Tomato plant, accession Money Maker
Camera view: tilt-top (135 deg); turntable rotation: 210 degrees
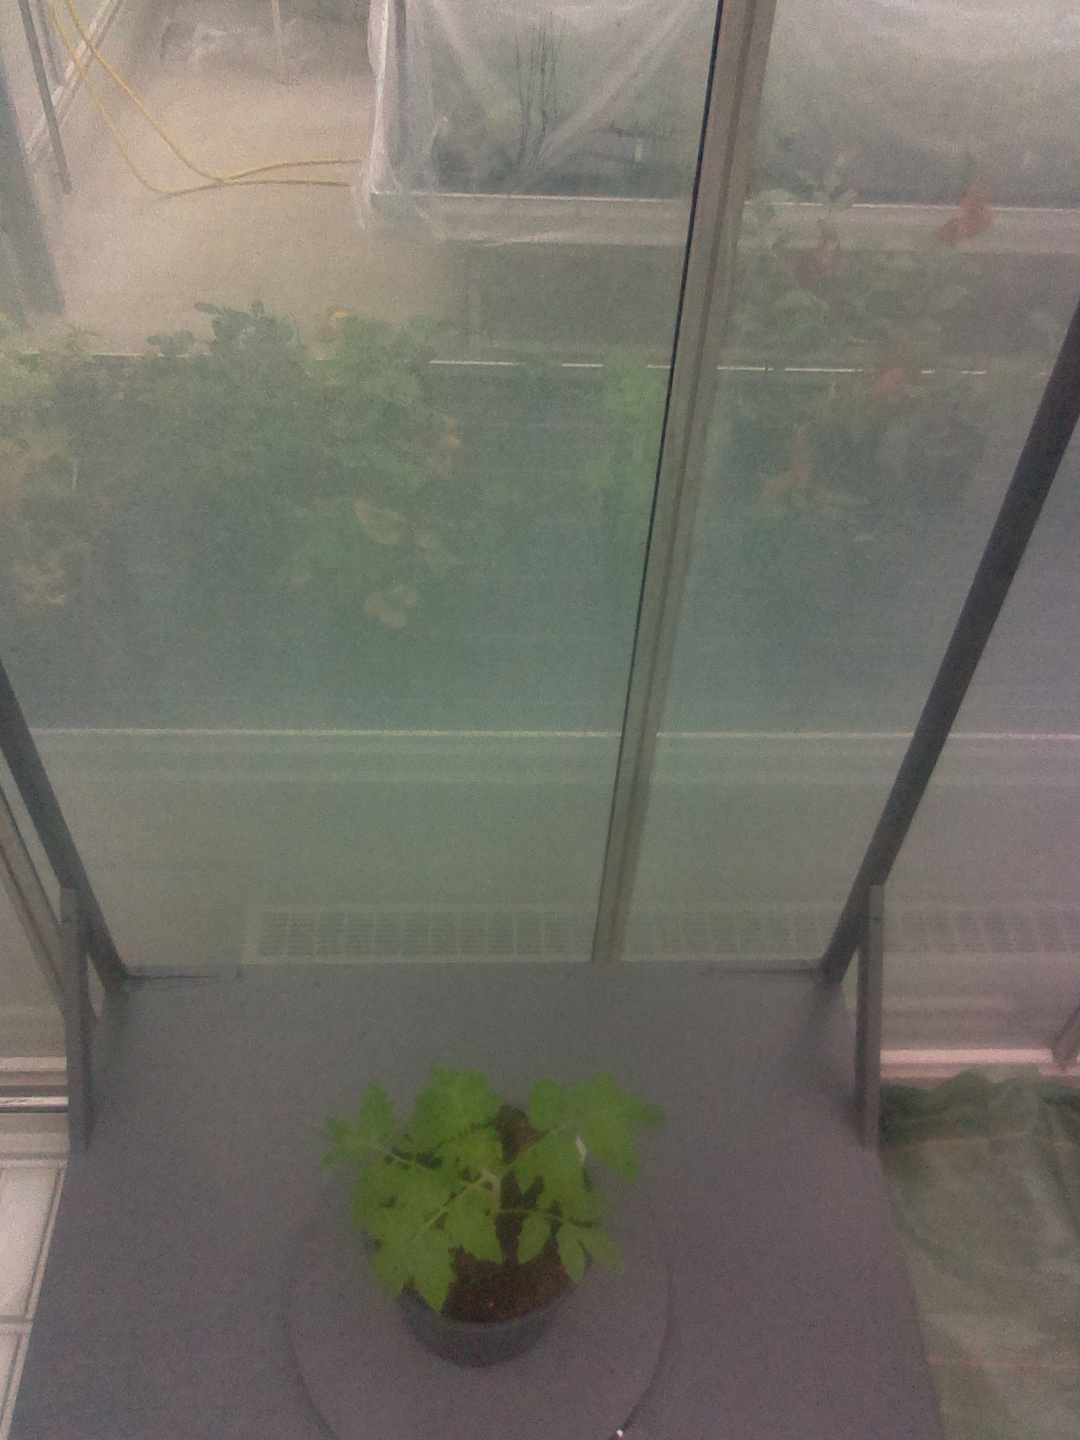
BBCH growth stage 13: 6 of true leaves visible